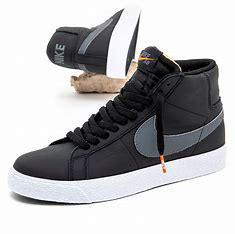
Brand: Nike
Model: Blazer SB